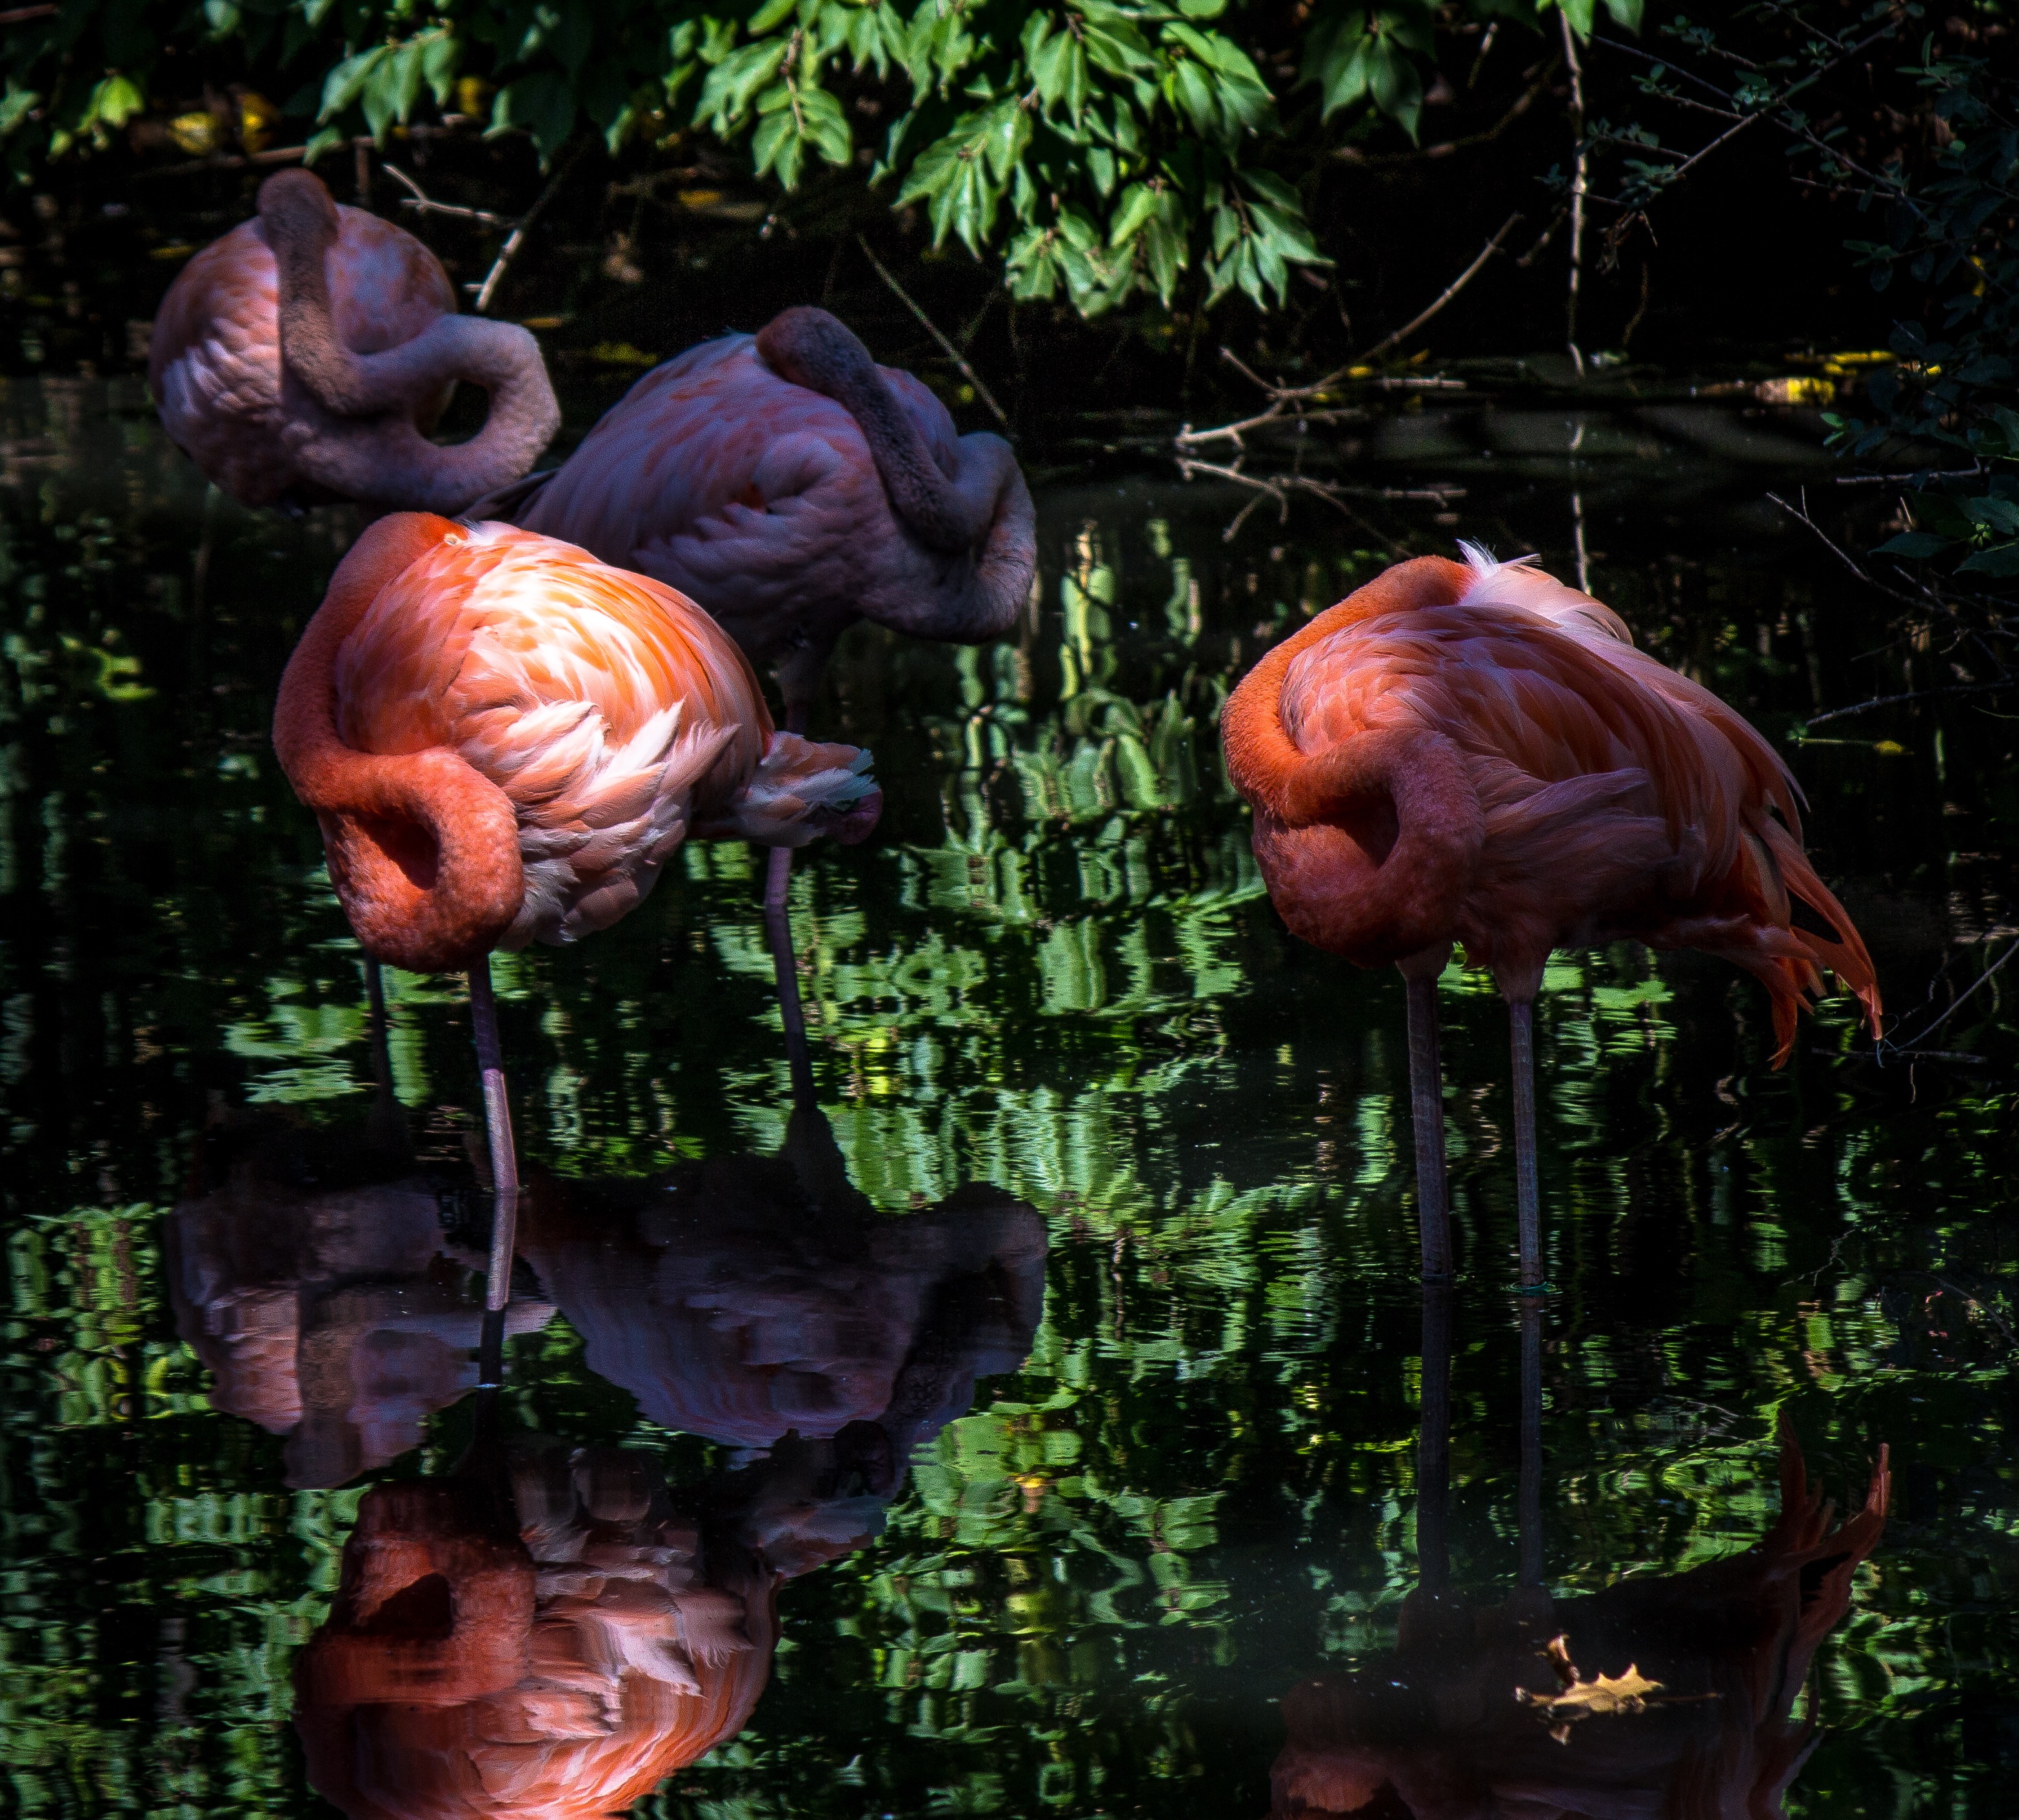
bird, flower, zoo, jungle, fauna, sculpture, flamingo, water bird